Joseph Priestley

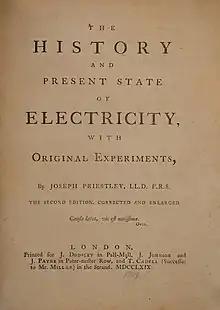
Title page to "The History and Present State of Electricity" (1769)

The intellectually stimulating atmosphere of Warrington, often called the "Athens of the North" (of England) during the 18th century, encouraged Priestley's growing interest in natural philosophy. He gave lectures on anatomy and performed experiments regarding temperature with another tutor at Warrington, his friend John Seddon. Despite Priestley's busy teaching schedule, he decided to write a history of electricity. Friends introduced him to the major experimenters in the field in Britain—John Canton, William Watson, Timothy Lane, and the visiting Benjamin Franklin who encouraged Priestley to perform the experiments he wanted to include in his history. Priestley also consulted with Franklin during the latter's kite experiments. In the process of replicating others' experiments, Priestley became intrigued by unanswered questions and was prompted to undertake experiments of his own design. (Impressed with his "Charts" and the manuscript of his history of electricity, Canton, Franklin, Watson, and Richard Price nominated Priestley for a fellowship in the Royal Society; he was accepted in 1766.)